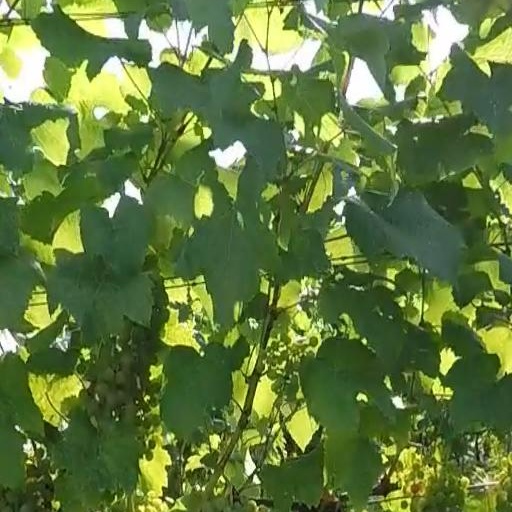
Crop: grape